Something from Nothing: The Art of Rap

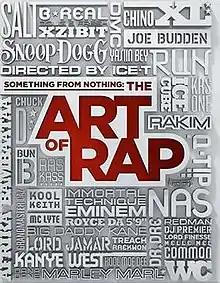
Theatrical release poster

Something from Nothing: The Art of Rap is a 2012 American documentary film directed and executive produced by Ice-T and co-directed by Andy Baybutt. It focuses on the craft of writing and performing rap verses, and all the interviewees are musicians of the genre and friends of Ice-T. Producer Paul Toogood states on the DVD release that the genesis of the project stemmed from a conversation he had with Ice-T in which he asked him how he wrote "seminal tracks" such as "6 in the Mornin'" and "Colors".